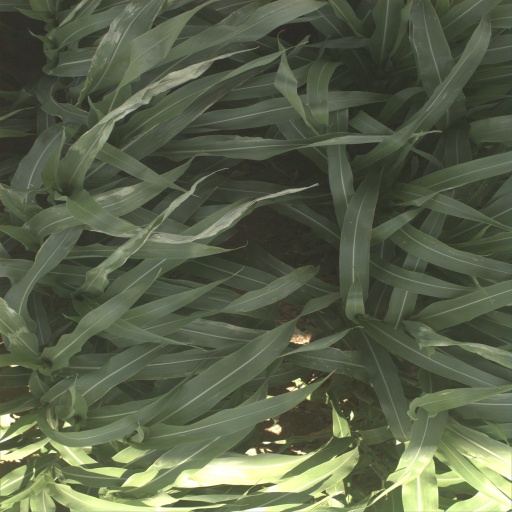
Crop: sorghum